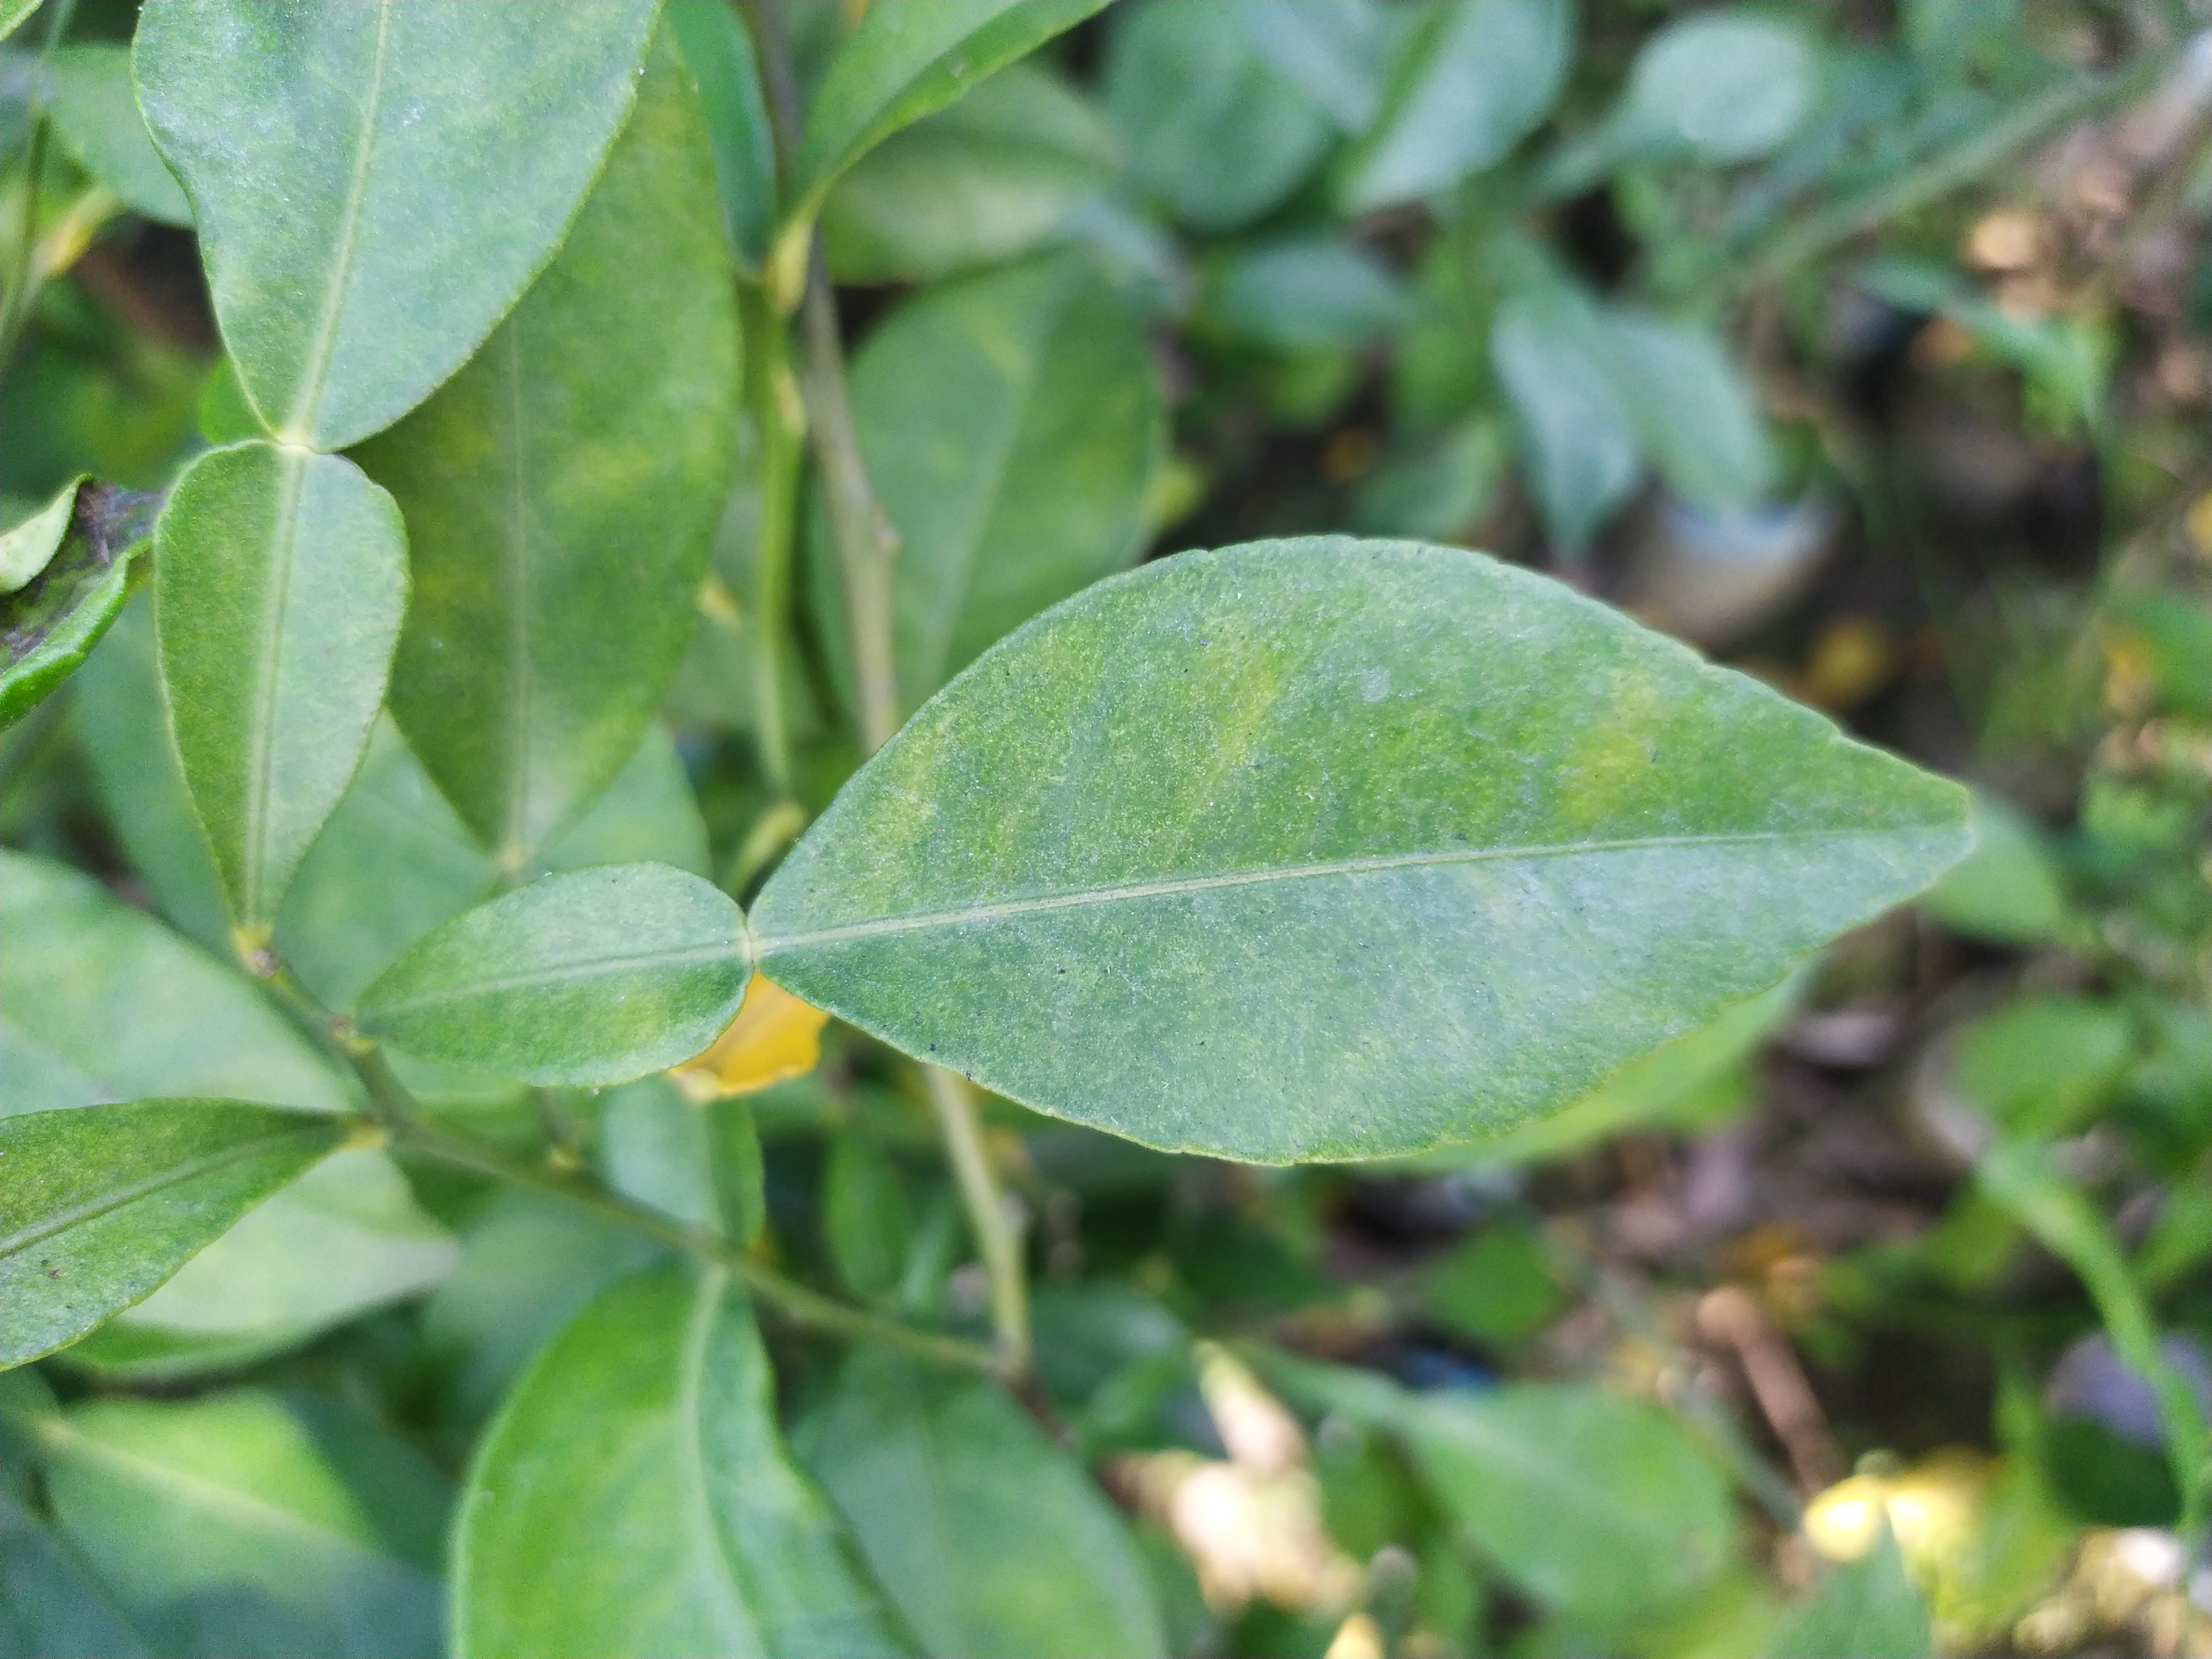
Mandarin leaf variety: Nagpuri